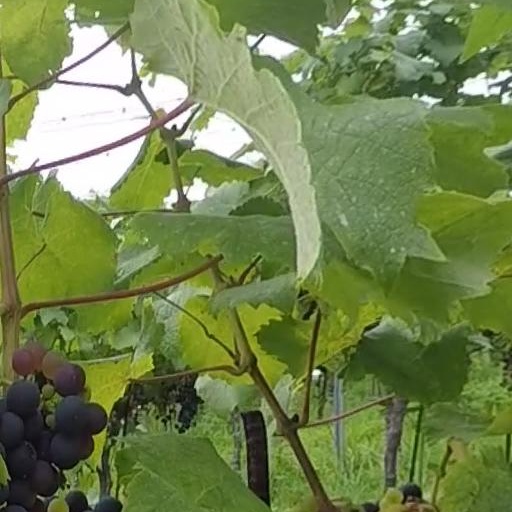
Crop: grape